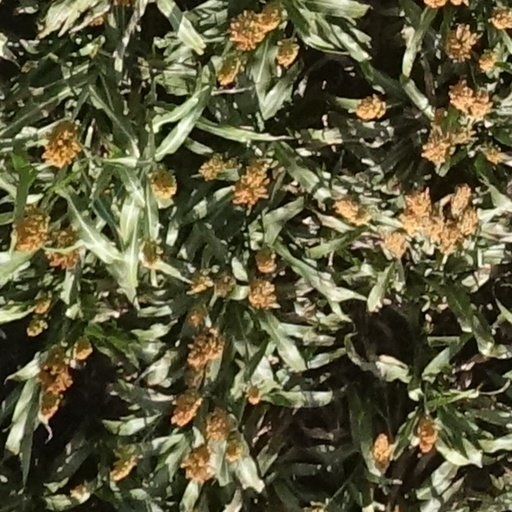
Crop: sorghum